Blackpool Pleasure Beach

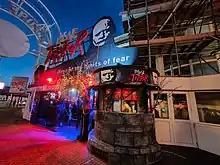
Pasaje Del Terror

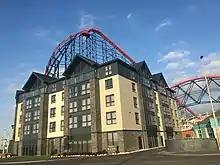
Boulevard Hotel

A museum of oddities built across two floors and based on Ripley's Believe It Or Not. Situated along Ocean Boulevard.